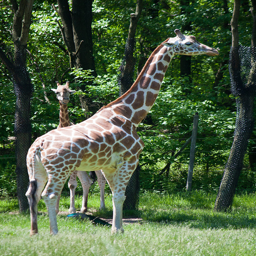
A giraffe standing next to another giraffe on a green field.
A giraffe standing in the middle of a forest.
Giraffes standing in tall grass next to forest.
Two giraffes standing out near some shady trees.
a giraffe standing in a grass filled forest with another giraffe